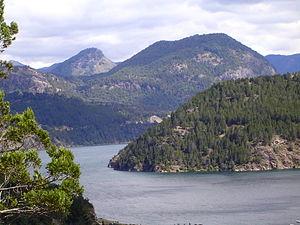
Le parc national Lanín est un parc national situé dans la province de Neuquén en Argentine. Il est très intéressant parce qu'il possède quantité de bois ou forêts froides du type dit « forêt valdivienne ». Celles-ci contiennent essentiellement des arbres de grande taille des groupes des conifères et des fagacées. Beaucoup de ces arbres sont présents uniquement dans la région et nulle part ailleurs en Argentine et sont âgés de plusieurs centaines d'années.
Le lac Lácar, en espagnol : lago Lácar, se trouve dans la province argentine de Neuquén, en Patagonie argentine.